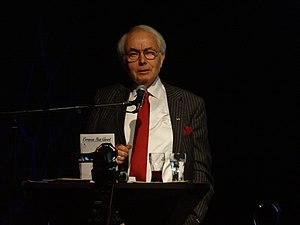
Werner Stengel en septembre 2017, à l'occasion de la cérémonie de European Star Award.
Werner Stengel est un designer et ingénieur allemand connu dans le domaine de la conception de montagnes russes. Il est le fondateur de Stengel Engineering, également connu sous le nom Ingénieur Büro Stengel GmbH.